Specimens of Archaeopteryx

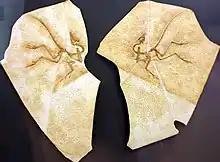
Slabs of the Eichstätt specimen

The Maxberg specimen was discovered in 1956 by two workers, Ernst Fleisch and Karl Hinterholzinger, in a quarry between Solnhofen and Langenaltheim, Bavaria, eight decades after the previous discovery in 1874/1875, the Berlin specimen. The workers however did not recognise the significance of the find, mistaking it for an unimportant crayfish, "Mecochirus longimanatus", and the pieces remained stored in a hut for the following two years.